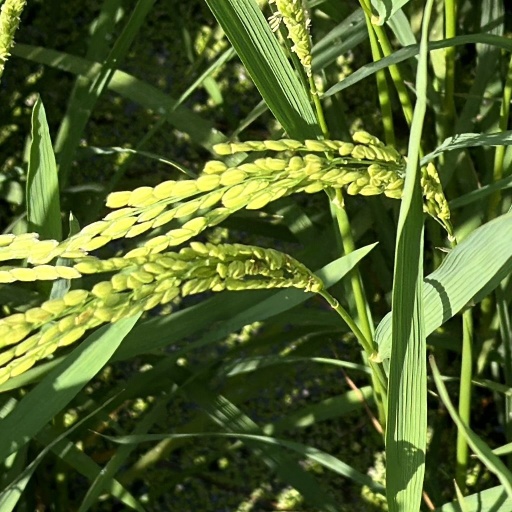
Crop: rice